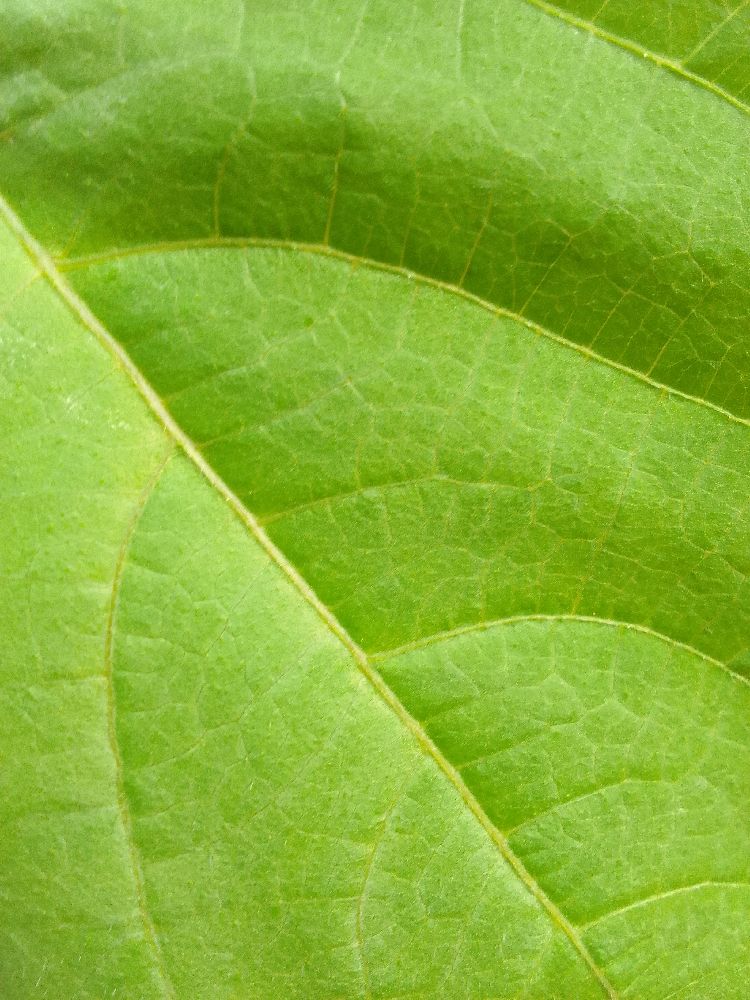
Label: healthy